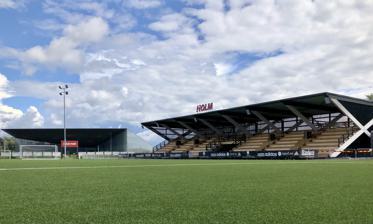
Building: Holm Jalgpallipark
Country: Estonia
Year built: 2023
Football stadium in Tartu, Estonia Holm Jalgpallipark Holm Park Location Tartu , Estonia Coordinates 58°23′39.1″N 26°44′27.5″E / 58.394194°N 26.740972°E / 58.394194; 26.740972 Owner Tartu JK Welco Operator Tartu JK Welco Capacity 580 Field size 102 × 65 m Surface Artificial turf Construction Built 2019–2023 Opened 10 June 2023 ; 19 months ago ( 2023-06-10 ) Construction cost €910,000 Architect Andres Lunge Tenants Tartu JK Welco (2023–present) Website jalgpallipark .ee Holm Jalgpallipark (English: Holm Football Park ) is a football stadium in Tartu , Estonia . Located next to the Estonian National Museum and in the Raadi district , it is the home ground of Tartu JK Welco . The stadium is named after Welco's primary sponsor Holm Bank. History Planning and construction In 2012, Tartu Welco began exploring ways to construct their own home ground and by 2015, the first sketches of the stadium in Raadi had been created by architect Andres Lunge. In June 2017, the plans were approved by the Tartu City Government, who issued a building permit for the stadium in the autumn of 2019. The construction of the stadium commenced in November 2019 and the artificial turf field was opened for trainings in December 2020. However, the completion of the grandstand saw delays due to the rise of construction costs that were caused by the COVID-19 pandemic and the Russian invasion of Ukraine . In the spring of 2023, Welco started a crowdfunding campaign and gathered €60,000 to finish the construction. In total, the budget of the project mounted to €910,000, of which €425,000 was for the construction of the football pitch and outdoor areas, €345,000 for the construction of the grandstand and €140,000 for the parking lot. Opening Although the football field was opened to trainings and lower league football matches already during the 2021 season, the official opening of the stadium took place on 10 June 2023, when Welco faced Tammeka U21 in front of 694 spectators. References